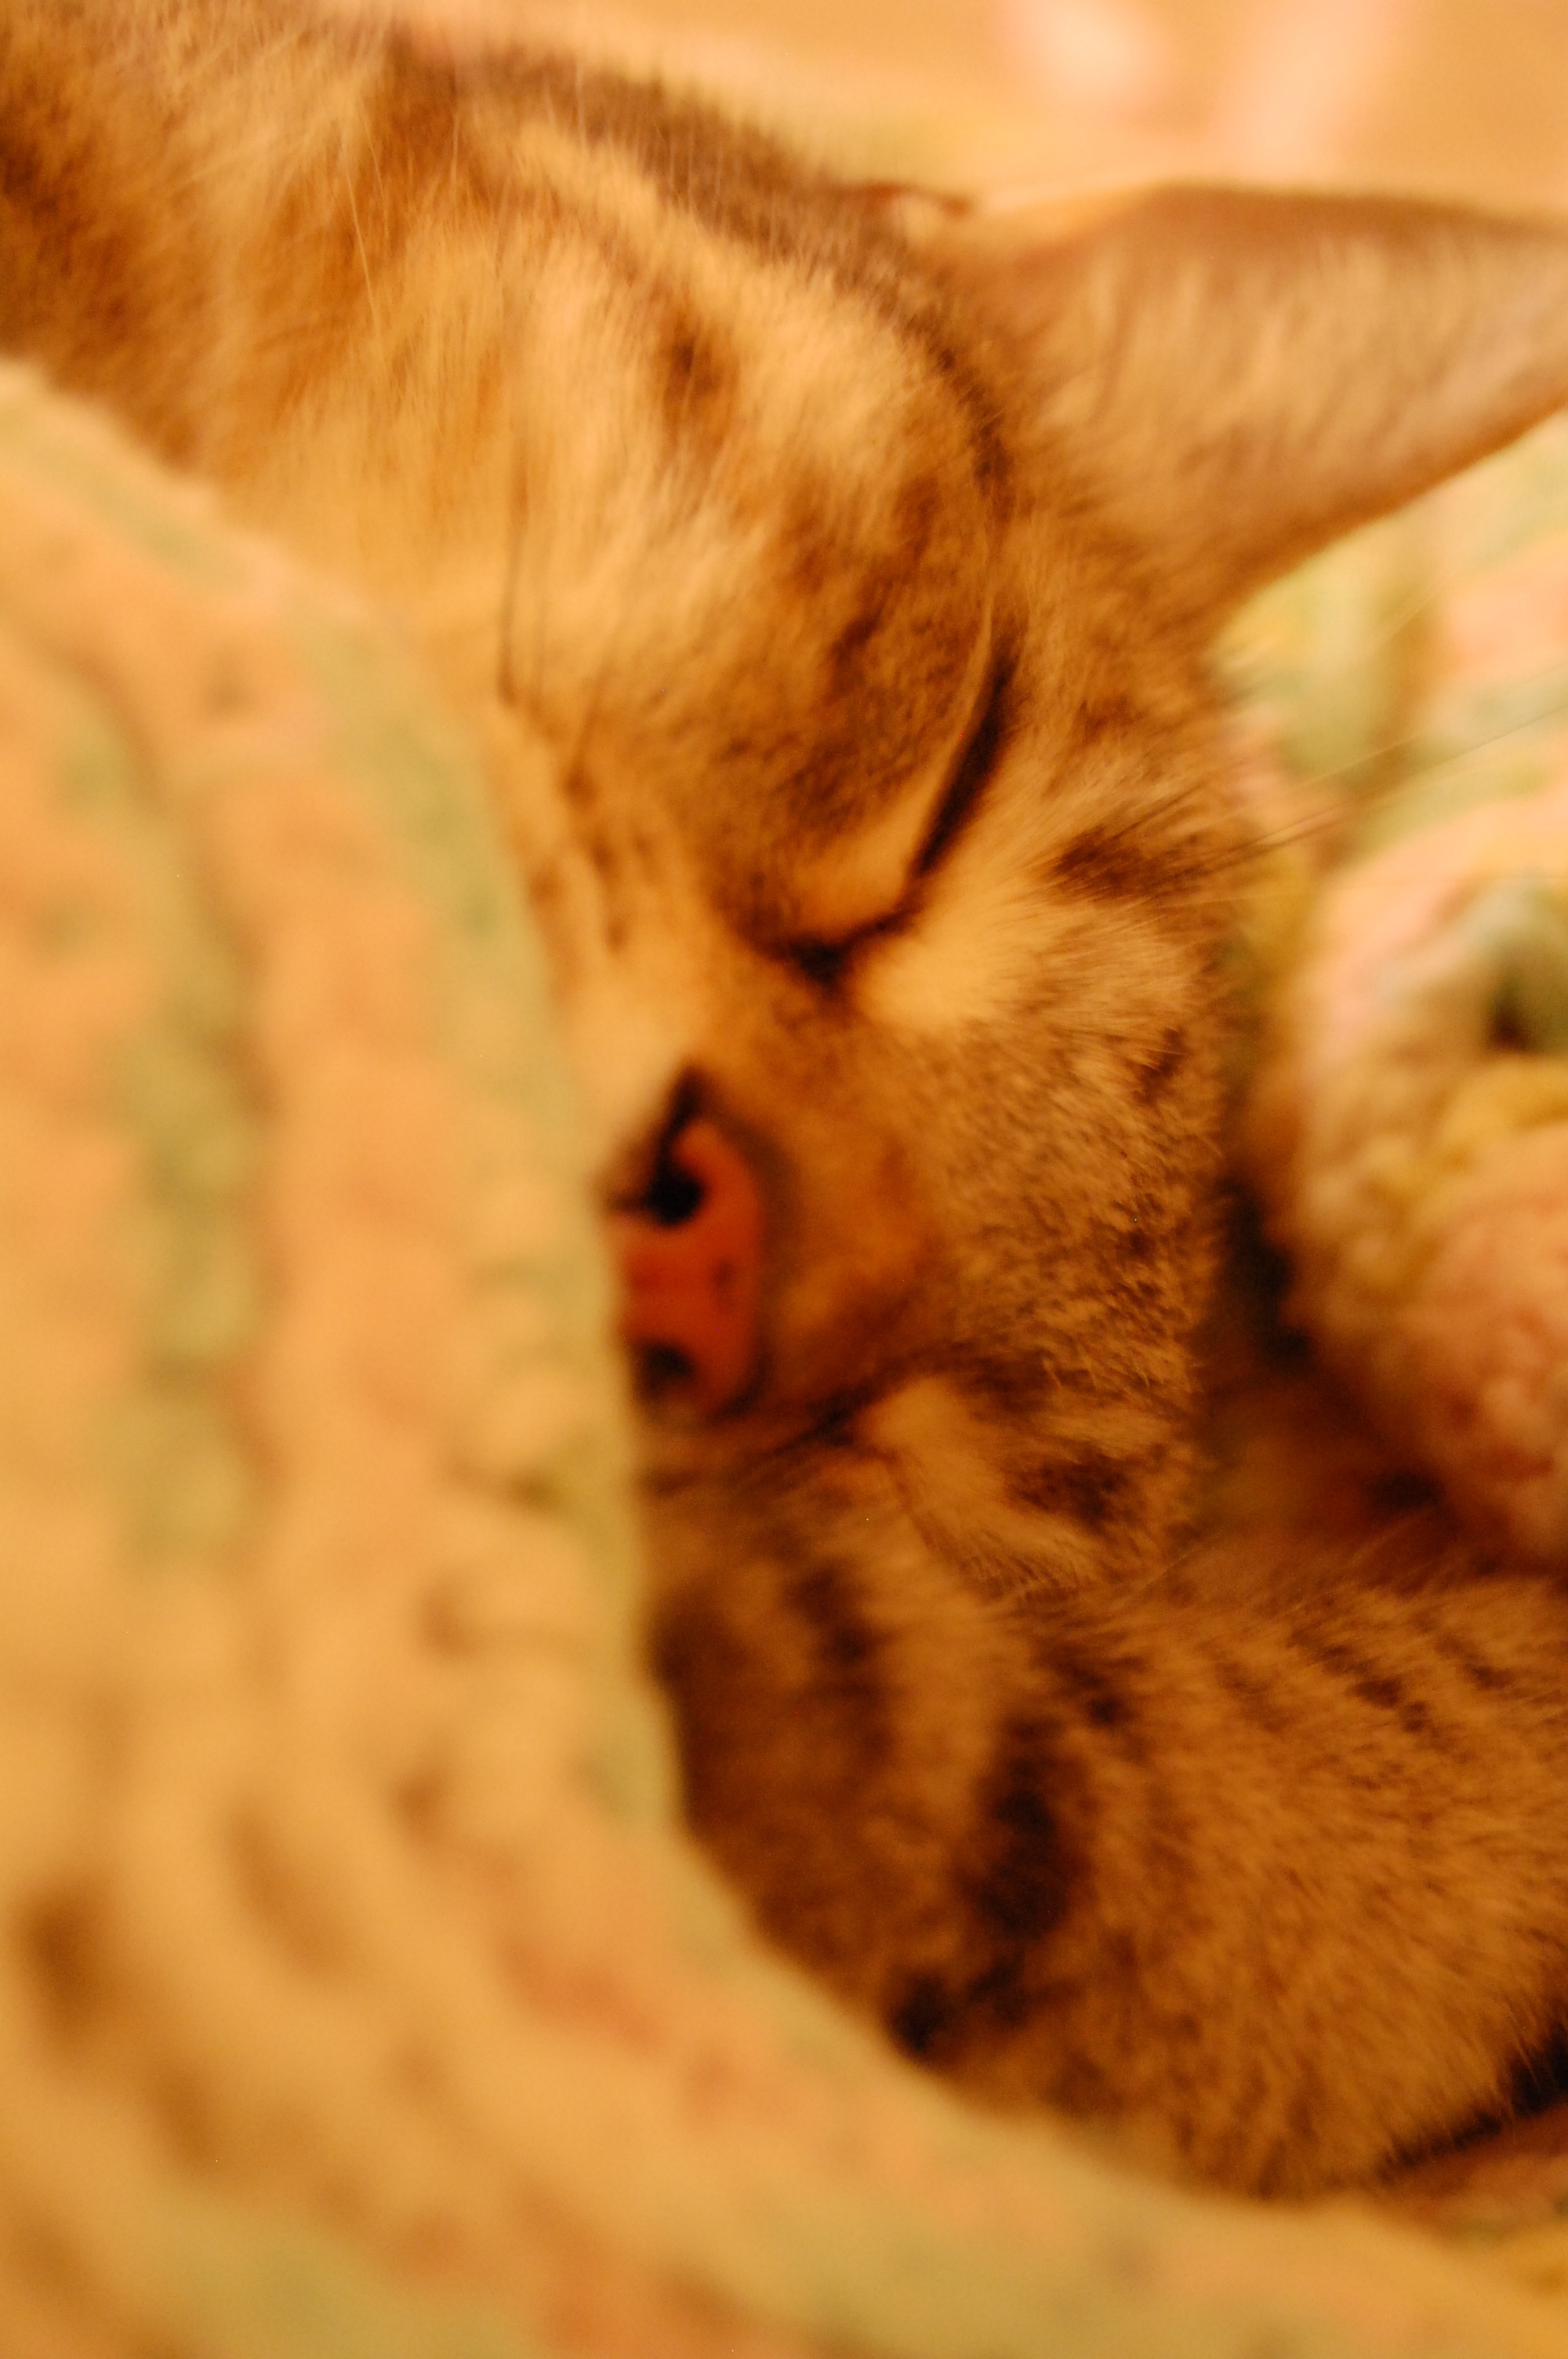
kitten, cat, mammal, close up, nose, whiskers, eye, skin, vertebrate, organ, macro photography, tabby cat, small to medium sized cats, cat like mammal